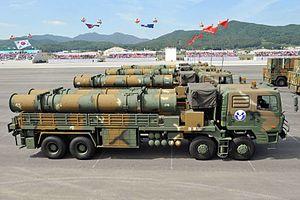
Hyunmoo est le nom d'une série de missiles balistiques développés par la Corée du Sud. Le Hyunmoo est le seul missile balistique sud-coréen à avoir été effectivement déployé au sein des forces armées sud-coréennes. Il s'agit en fait d'une amélioration du système de propulsion du missile Paekgom. Le système Hyunmoo a été développé localement par l'Agence pour le développement de la Défense et est maintenant en service dans les forces armées de la République de Corée. Le missile est lancé à partir d'un lanceur mobile et est propulsé par un moteur à propergol solide à deux étages et dispose d'un système de guidage inertiel et d'un système de contrôle. Il peut également, pour la variante Hyunmoo-3C, être lancé depuis des destroyers ou encore par des sous-marins. Le Hyunmoo fait environ 12 m de long pour une masse d'environ 5 tonnes.
Conçu par l'Agence pour le développement de la Défense, le Hyunmoo-3 est un nouveau missile de croisière sur le point d'être déployé par les militaires sud-coréens. Le nom « Hyunmoo » utilisé pour une gamme de missiles sol-sol provient d'un animal fantastique, le Xuan Wu, décrit dans la mythologie comme le « Gardien des cieux du Nord », insinuant peut-être la Corée du Nord.